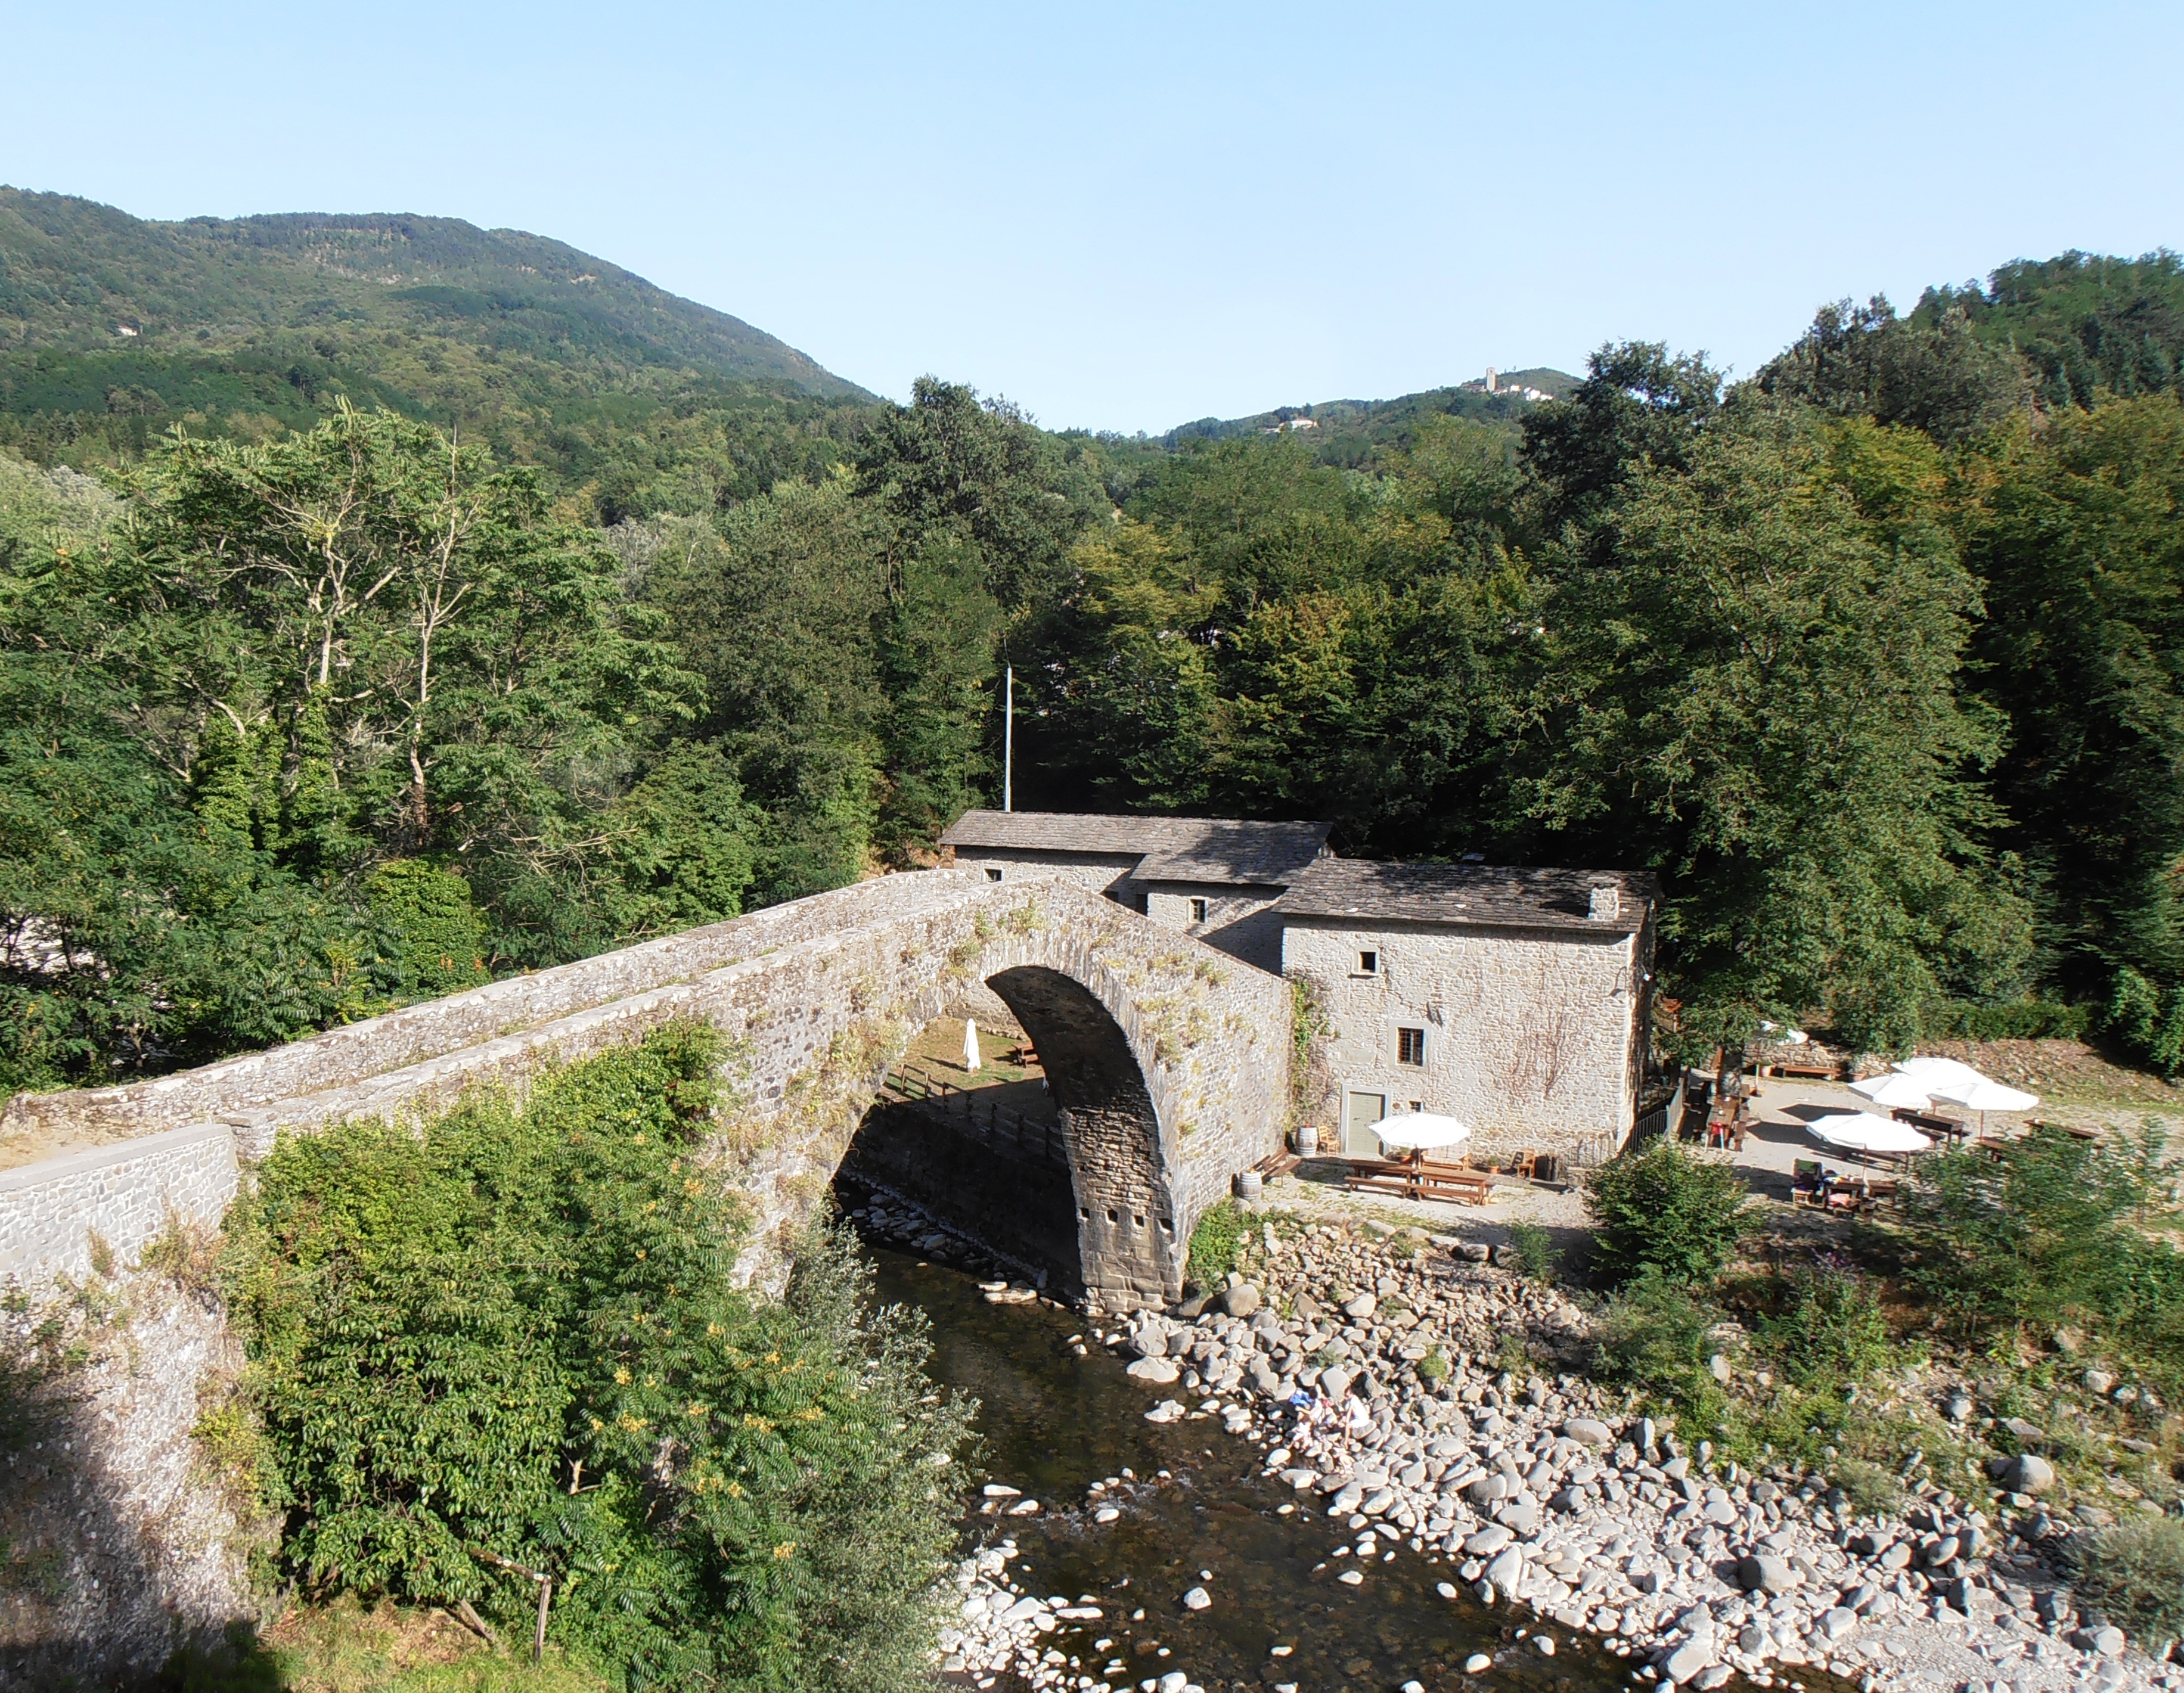
bridge, monument, village, transport, tuscany, fortification, waterway, ruins, infrastructure, history, middle ages, rural area, geological phenomenon